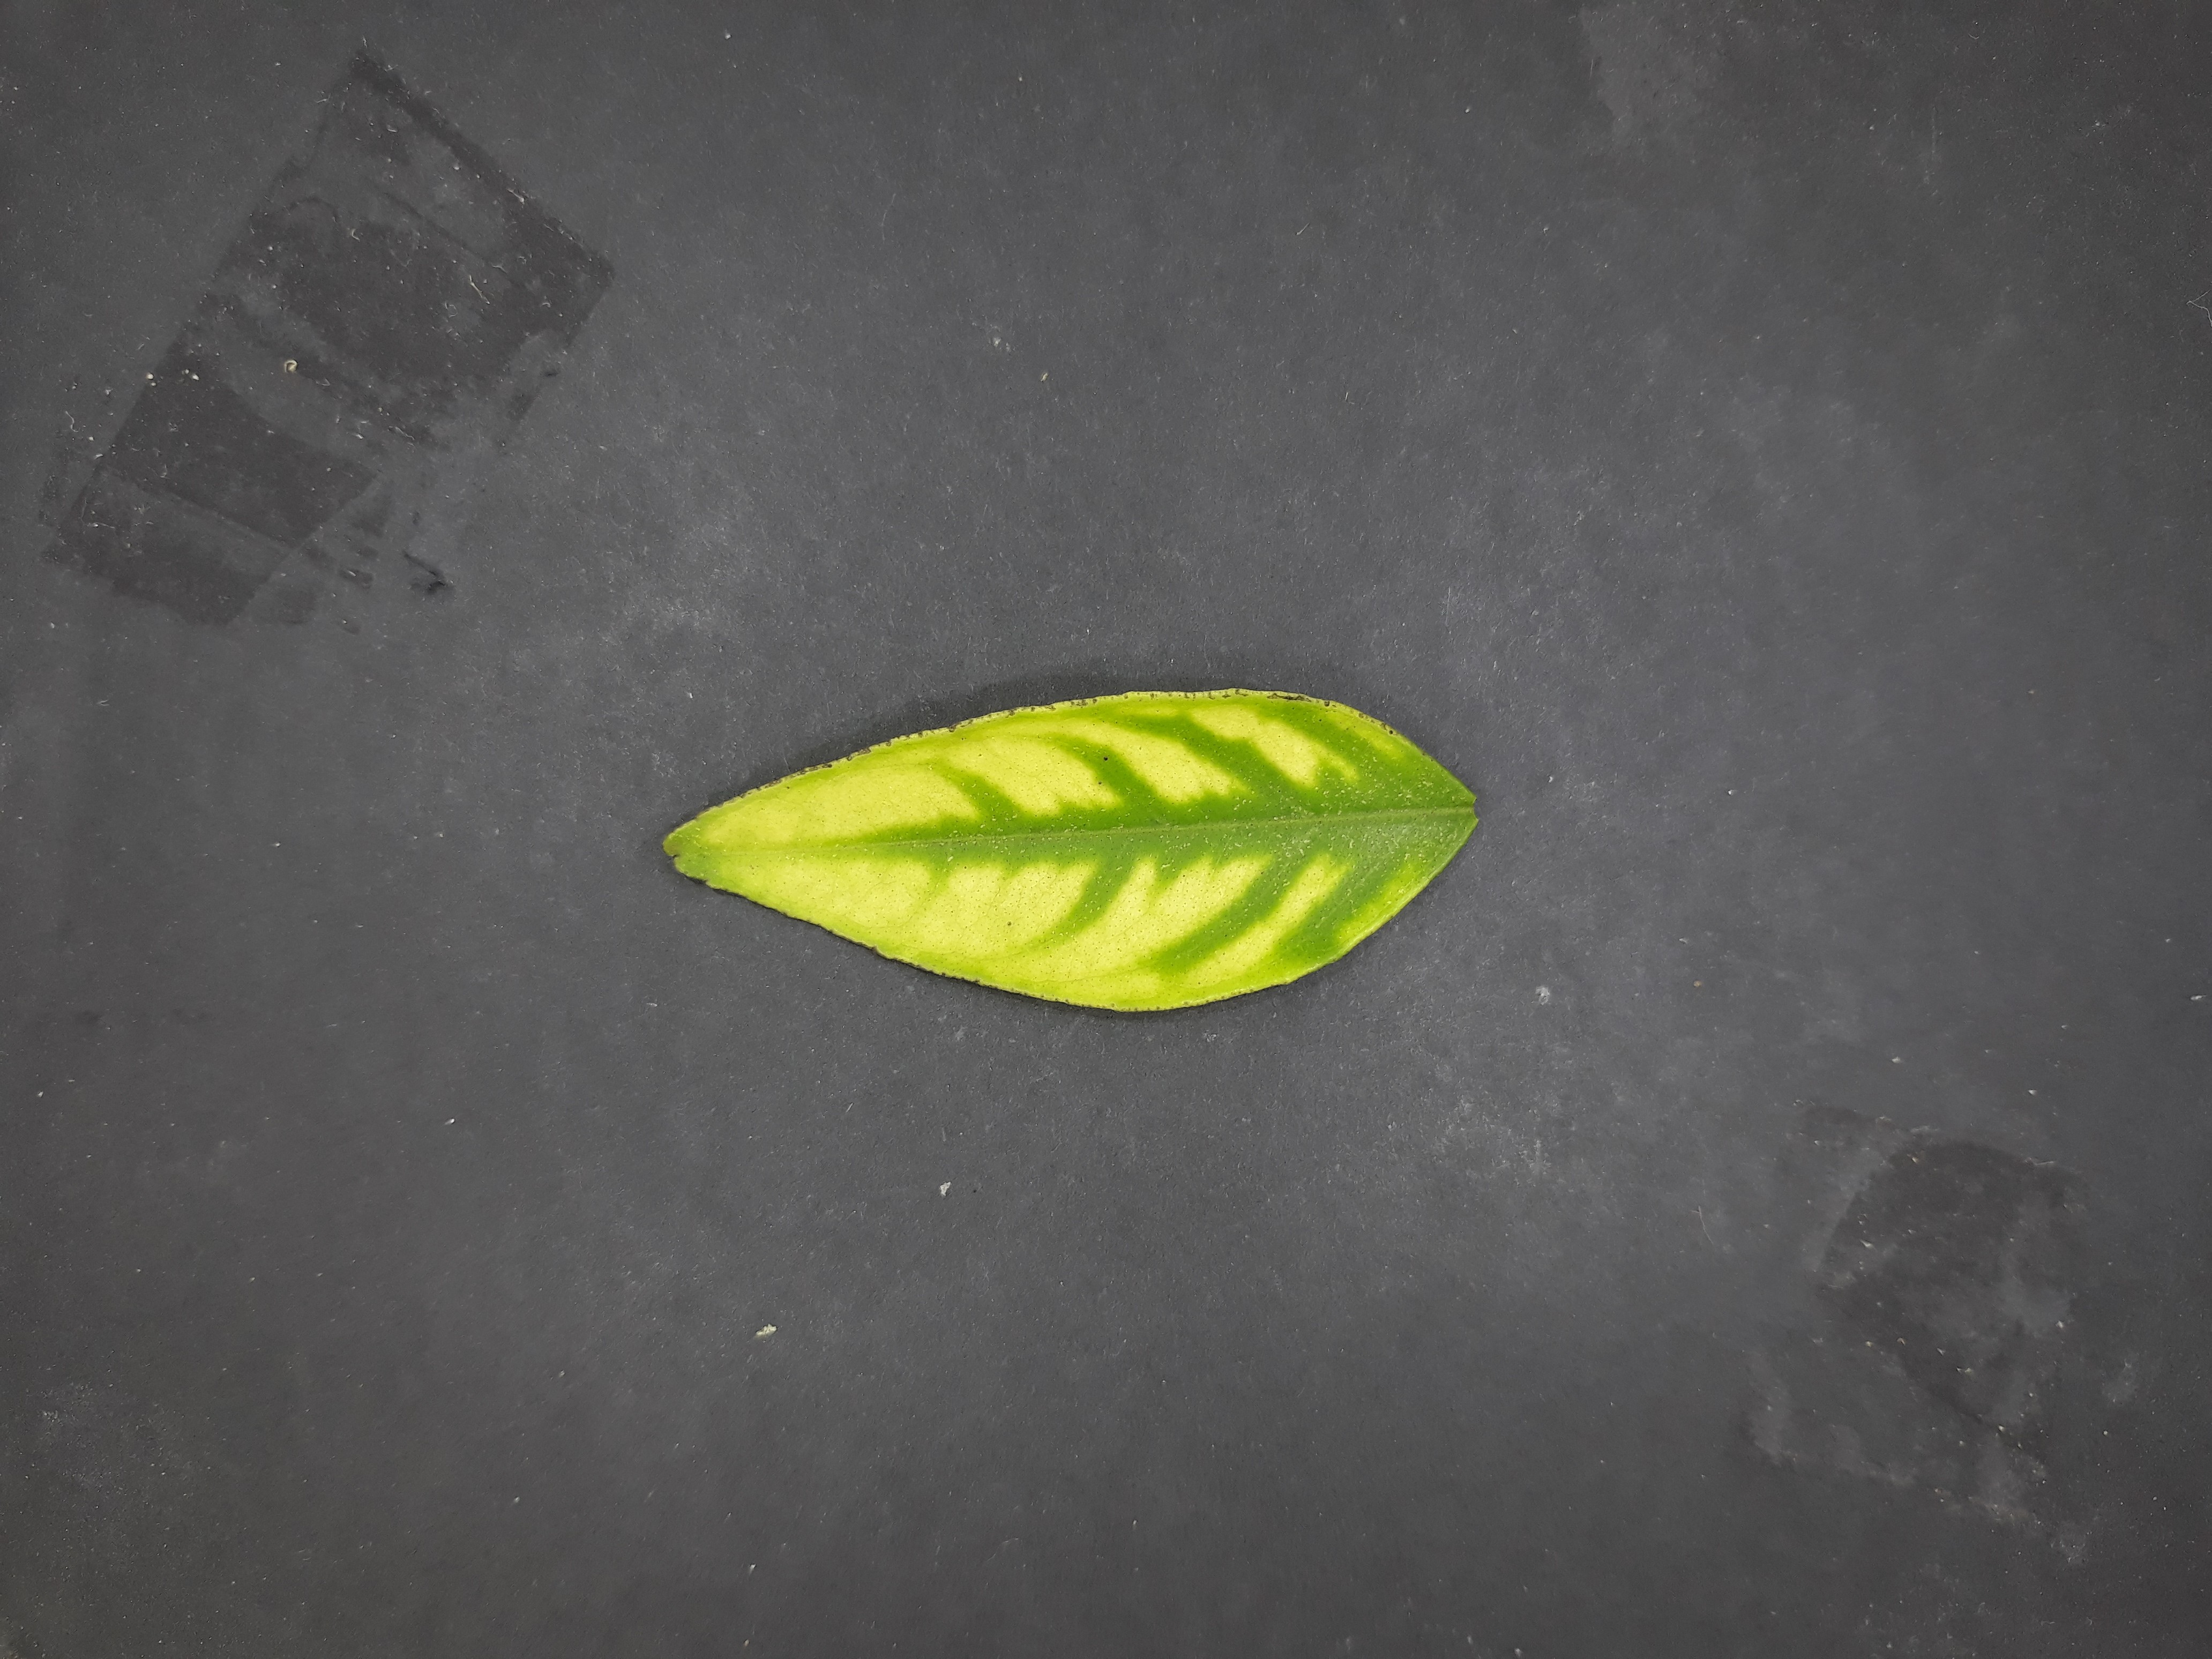
Label: Zinc deficiency (Zn)